Wulfhere of Mercia

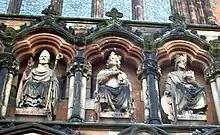
Depiction of Wulfhere on the right at Lichfield Cathedral.

Wulfhere or Wulfar (died 675) was King of Mercia from 658 until 675 AD. He was the first Christian king of all of Mercia, though it is not known when or how he converted from Anglo-Saxon paganism. His accession marked the end of Oswiu of Northumbria's overlordship of southern England, and Wulfhere extended his influence over much of that region. His campaigns against the West Saxons led to Mercian control of much of the Thames valley. He conquered the Isle of Wight and the Meon valley and gave them to King Æthelwealh of the South Saxons. He also had influence in Surrey, Essex, and Kent. He married Eormenhild, the daughter of King Eorcenberht of Kent.